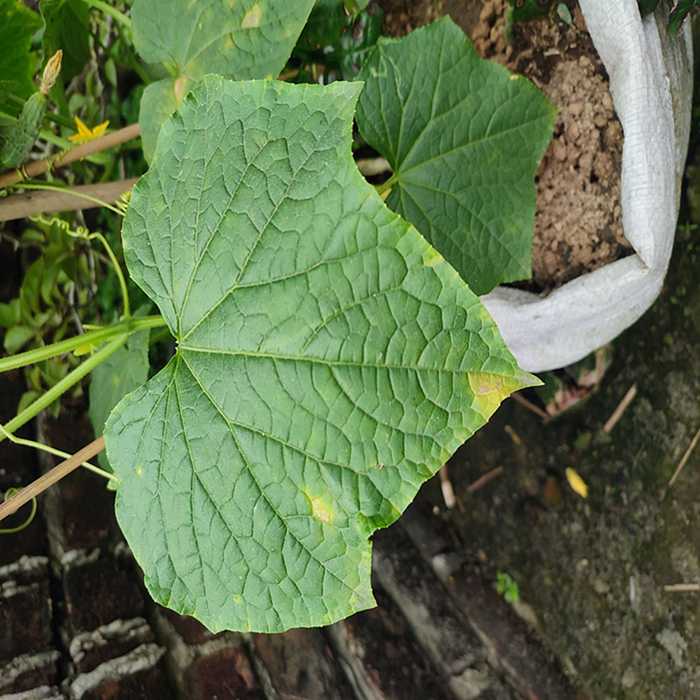
Plant: Cucumber
Label: Downy mildew